Tukino

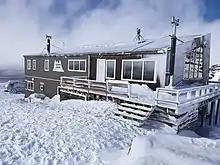
Tukino Lodge owned and operated by the Tukino Alpine Sports Club, one of three lodges at Tukino Skifield

Accommodation is available at Tukino for those that want to stay and play. This is provided by the three clubs who have lodges at the top of the access road. Bookings are essential. There are three clubs which have lodges at Tukino Skifield: